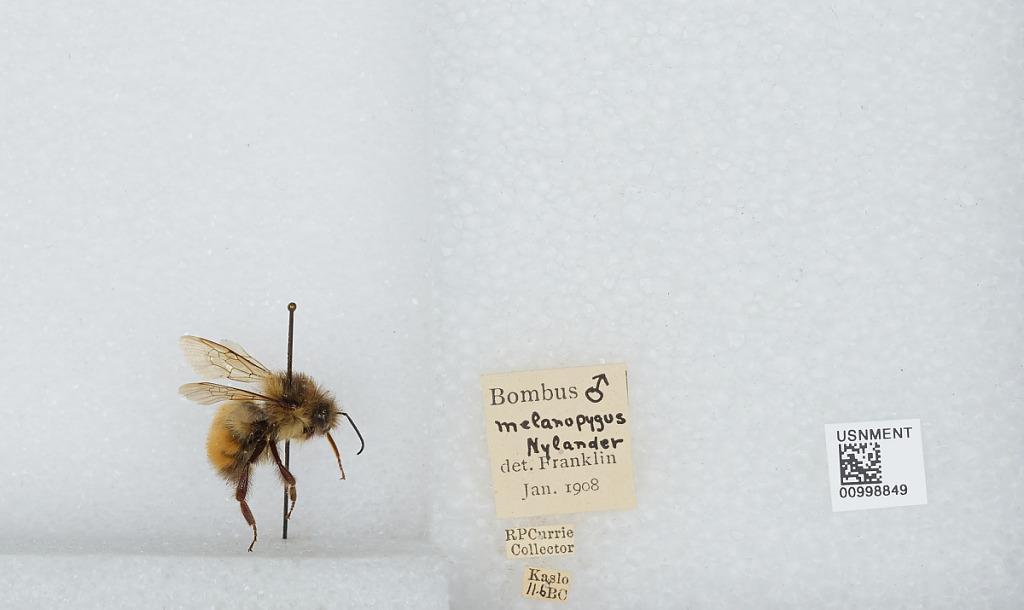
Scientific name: Bombus (Pyrobombus) melanopygus Nylander
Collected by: R. Currie
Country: Canada
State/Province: British Columbia
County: Kootenay
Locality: Kaslo
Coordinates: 49.9133, -116.911
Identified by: Franklin